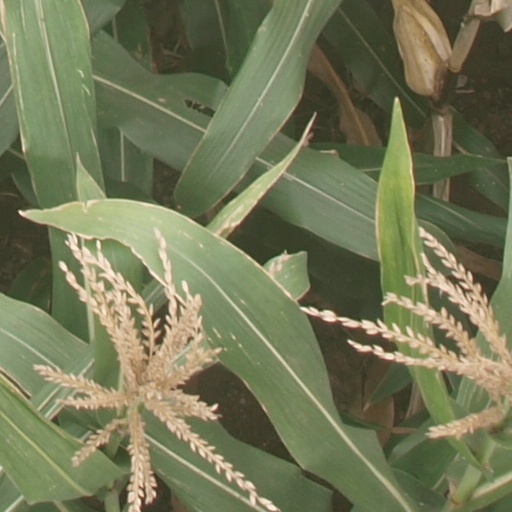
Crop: maize; corn